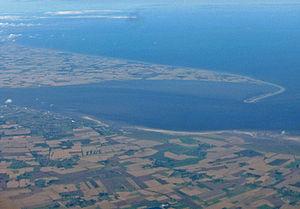
Cette liste de sites Ramsar en Angleterre comprend des zones humides considérées comme ayant une importance internationale au regard de la Convention de Ramsar. L'Angleterre compte actuellement 71 sites désignés « zones humides d'importance internationale ».